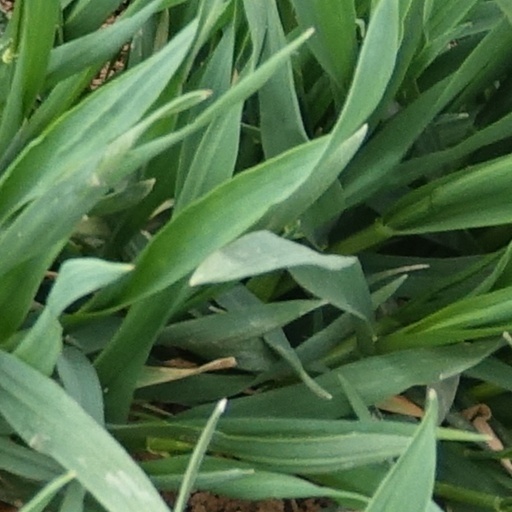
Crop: wheat